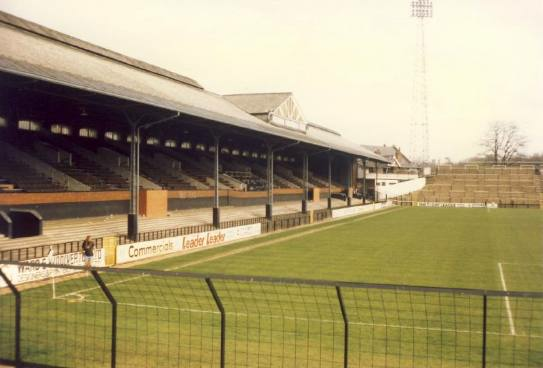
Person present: No